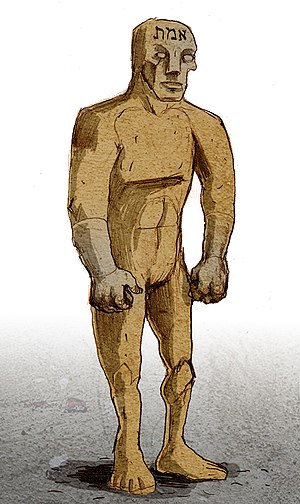
Golem
En illustration af en golem.
En golem er en mytisk skikkelse, der oftest ses som en menneskelignende statue, der er givet liv og bevægelighed. Golemmer menes at have jødisk oprindelse, hvilket især ses af, at enhver golem traditionelt menes at få sin livskraft fra de hellige ord, der ridses i dens pande eller placeres på pergament inde i dens hoved. Figuren er blevet adapteret af fantasygenren og optræder f.eks. i mange moderne bøger, rollespil, film og har f.eks. optrådt i et The Simpsons-afsnit og i Heroes of Might and Magic III. Der bliver henvist til figuren i Inglourious Basterds. Golem er altid stum.